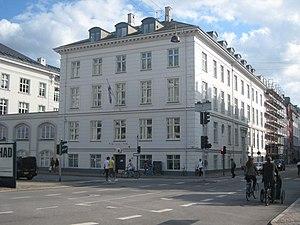
Ceci est une liste des représentations diplomatiques de la Finlande. Le ministère finlandais des affaires étrangères a été créé peu après son indépendance en 1917. Pour encourager sa reconnaissance internationale et promouvoir ses intérêts frontaliers, commerciaux et maritimes, la Finlande possédait douze missions à l'étranger à la fin de 1918. Au moment où la Seconde Guerre mondiale explosa, elle gérait 20 ambassades et six consulats.